History of Kyiv

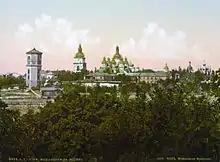
St. Michael's Monastery, in the city centre, c.1890–1905.

In 1917, the Central Rada ("Tsentralnaya Rada"), a Ukrainian self-governing body headed by the historian Mykhailo Hrushevsky, was established in the city. Later that year, Ukrainian was declared. During the period of dual power this body competed for authority with the Russian Army loyal to the Russian Provisional Government and later with the Bolsheviks.